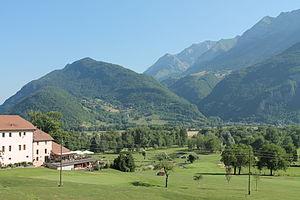
Club House du Golf de Giez (à gauche). En arrière plan, le hameau et le Mont Bogon (à gauche), au centre Plan Montmin, et à droite le massif des Bornes
Giez est une commune française située dans le département de la Haute-Savoie, en région Auvergne-Rhône-Alpes.